Town of fools

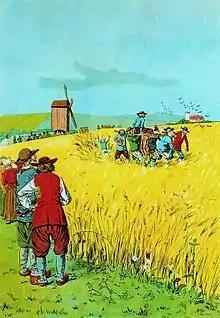
Molbos helped a shepherd to chase away a stork from the grain field while preventing shepherd's big feet from trampling the field

A town of fools is the base of a number of joke cycles found in various cultures. Jokes of these cycles poke fun at the stupidity of the inhabitants of a real or fictional populated place (village, town, region, etc.). In English folklore the best known butt of jokes of this type are the Wise Men of Gotham. A number of works of satire are set in a town of fools.